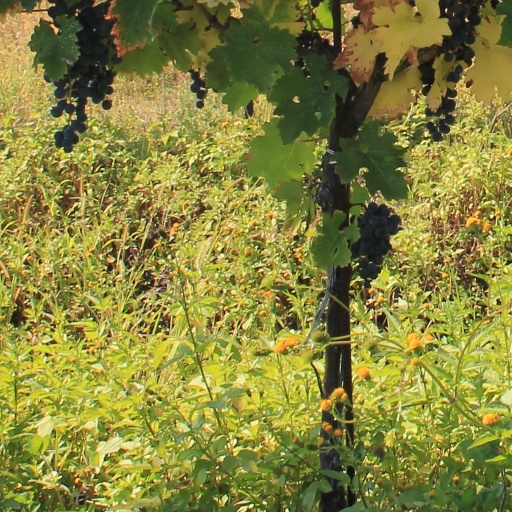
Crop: grape